Badnjak (Croatian)

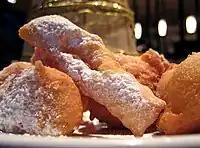
Kroštule and fritule are in some parts of Croatia popular food on Badnjak.

Among Croats of the Roman Catholic faith, Christmas Eve begins on December 24. Early in the morning, traditionally before dawn, the father or another male of the household goes into the forest to chop a piece of log, usually from an oak tree if it could be found, but, if the region does not have any, than beech, olive, or maple can be used. When the perfect tree is found, the father would invoke God by reciting the Lord's Prayer several times and making the Sign of the Cross and would then cut it. When the father arrives back home with the badnjak, he announces "May Jesus and Mary be praised! I wish you a good Christmas Eve" ("Faljen Isus i Marija! Dobro Vam došla Badnja Večer"), and the family replies "Today and always." The greeting can differ slightly among different regions; in Slavonia for example, the father would say, May Jesus be praised! I wish you a good Christmas Eve and Adam and Eve [feast day] ("Faljen Isus! Čestita vam badnja večer i Adam i Eva"). In the Croatian Catholic calendar, December 24 is the feast day of Adam and Eve. The log is placed on the porch and is not brought into the house until the evening.